Tamil sexual minorities

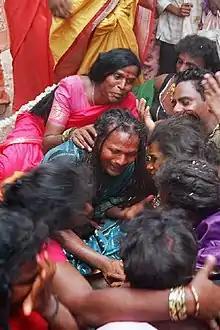
A religious ceremony being performed by hijras in the City of Kuvagam

Tamil Nadu is one of the few states in India where activists have been seeking to attack anti-homosexuality laws at a state level. This is due to the nationalist climate of Tamil Nadu, the State's history of supporting reformation in favor of sexual minorities, and its diverging interpretation of the Hindu Marriage Act. But movement has yet to have been made in Tamil Nadu as of yet.